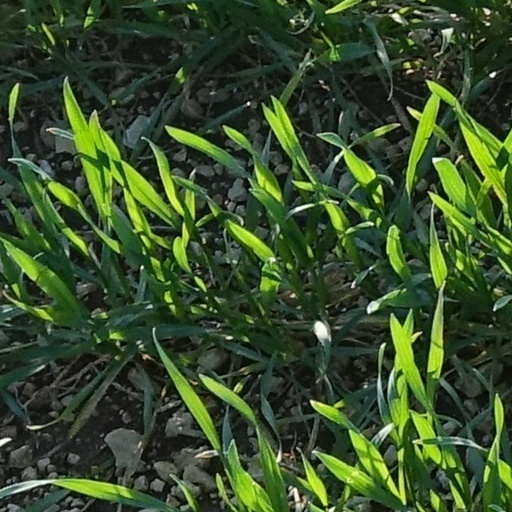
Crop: wheat